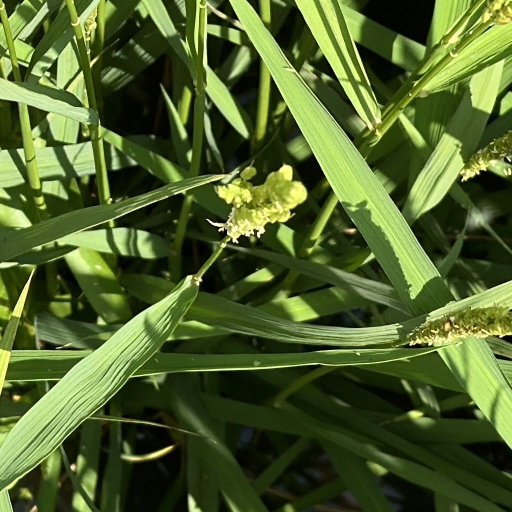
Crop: rice